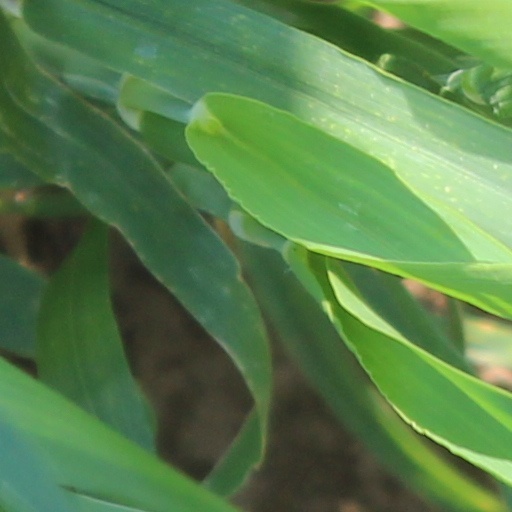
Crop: wheat